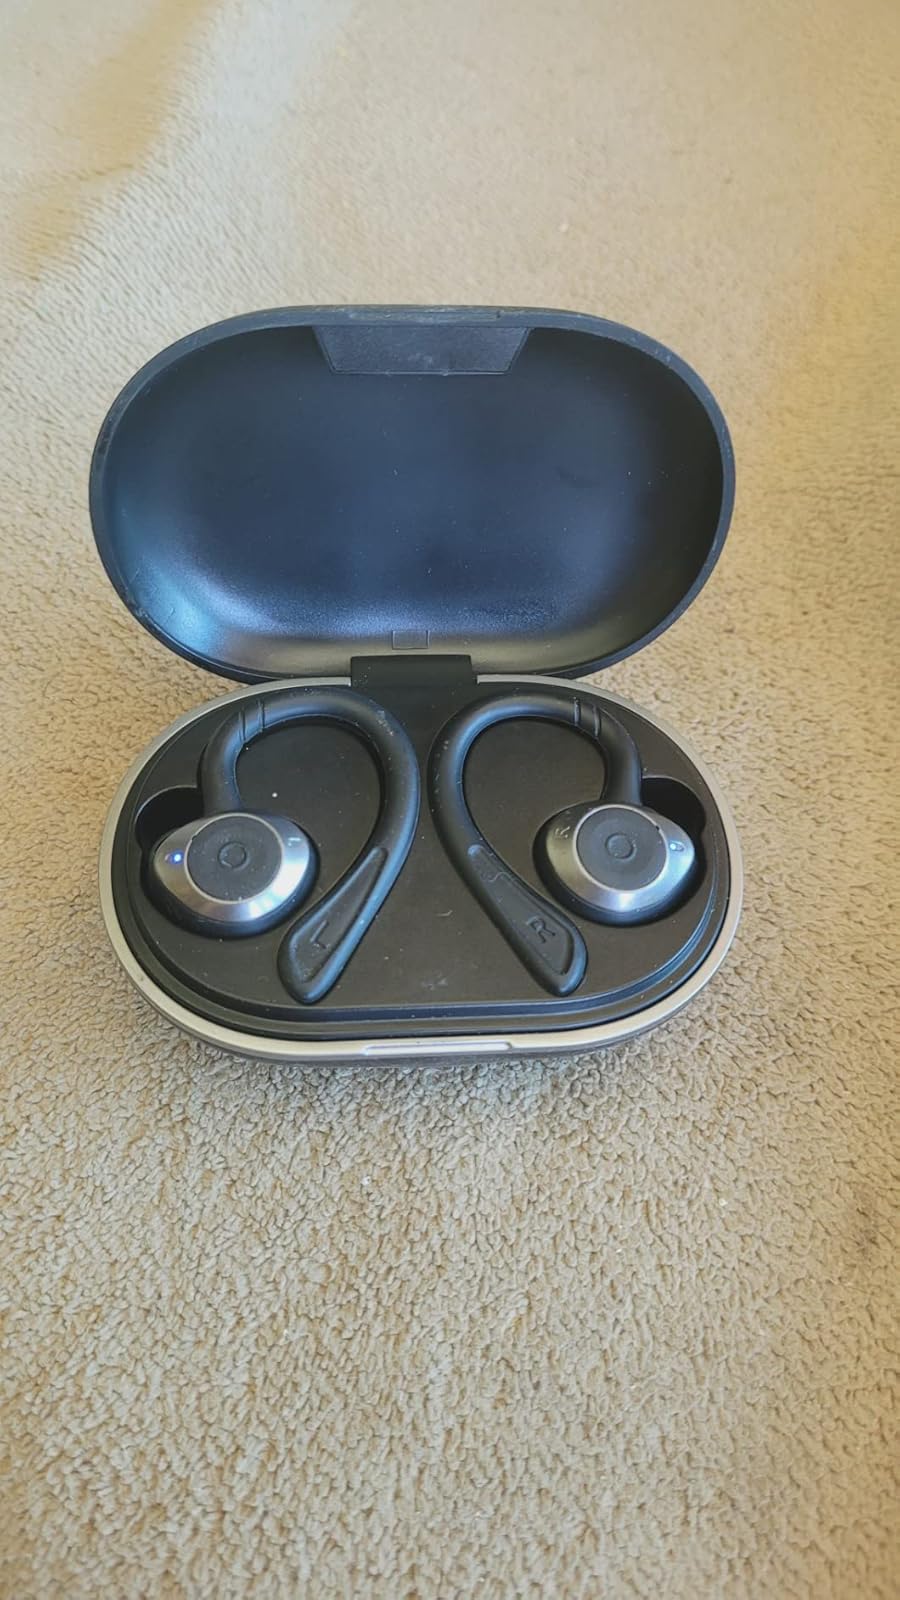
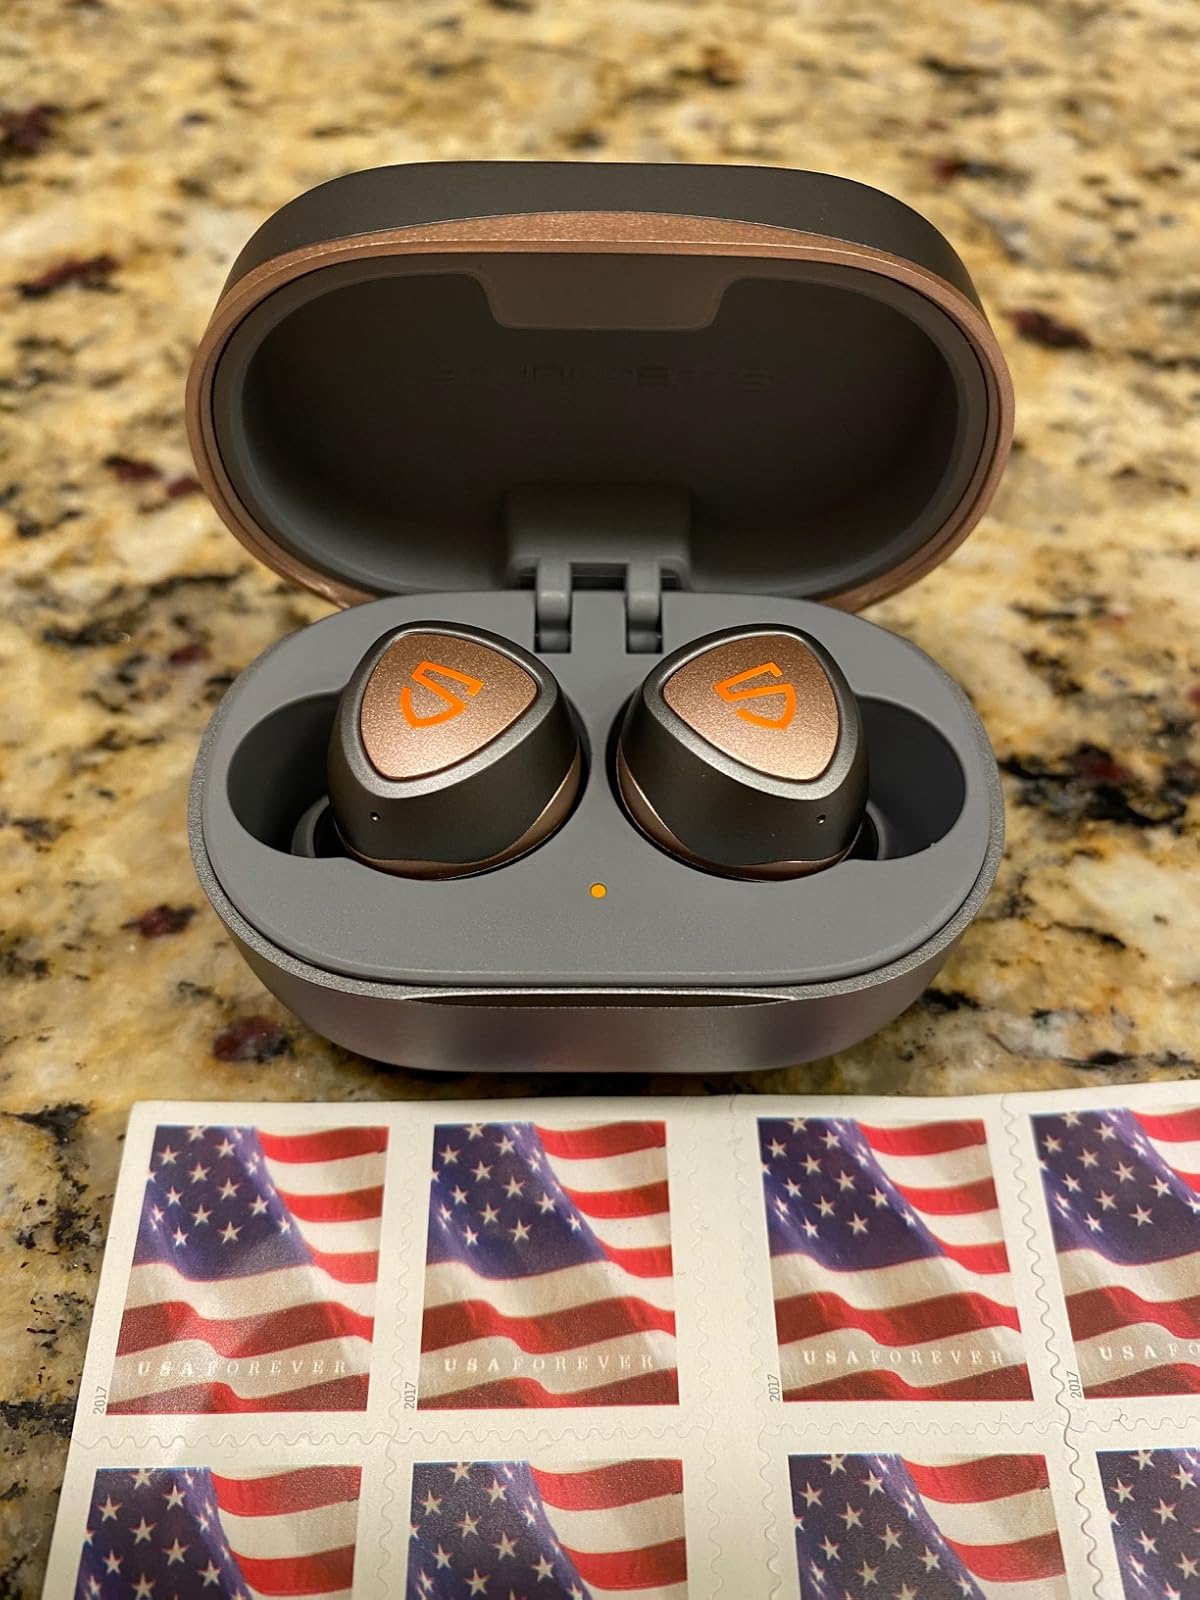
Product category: earbuds
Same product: no